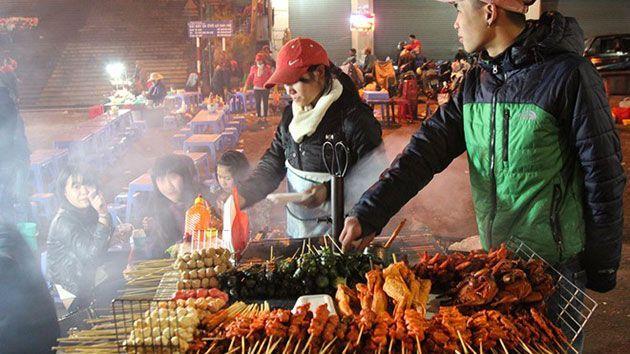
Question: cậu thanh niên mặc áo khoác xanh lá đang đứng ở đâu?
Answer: ở xe bán đồ nướng